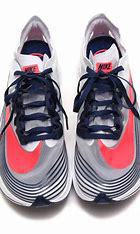
Brand: Nike
Model: Zoom Fly SP